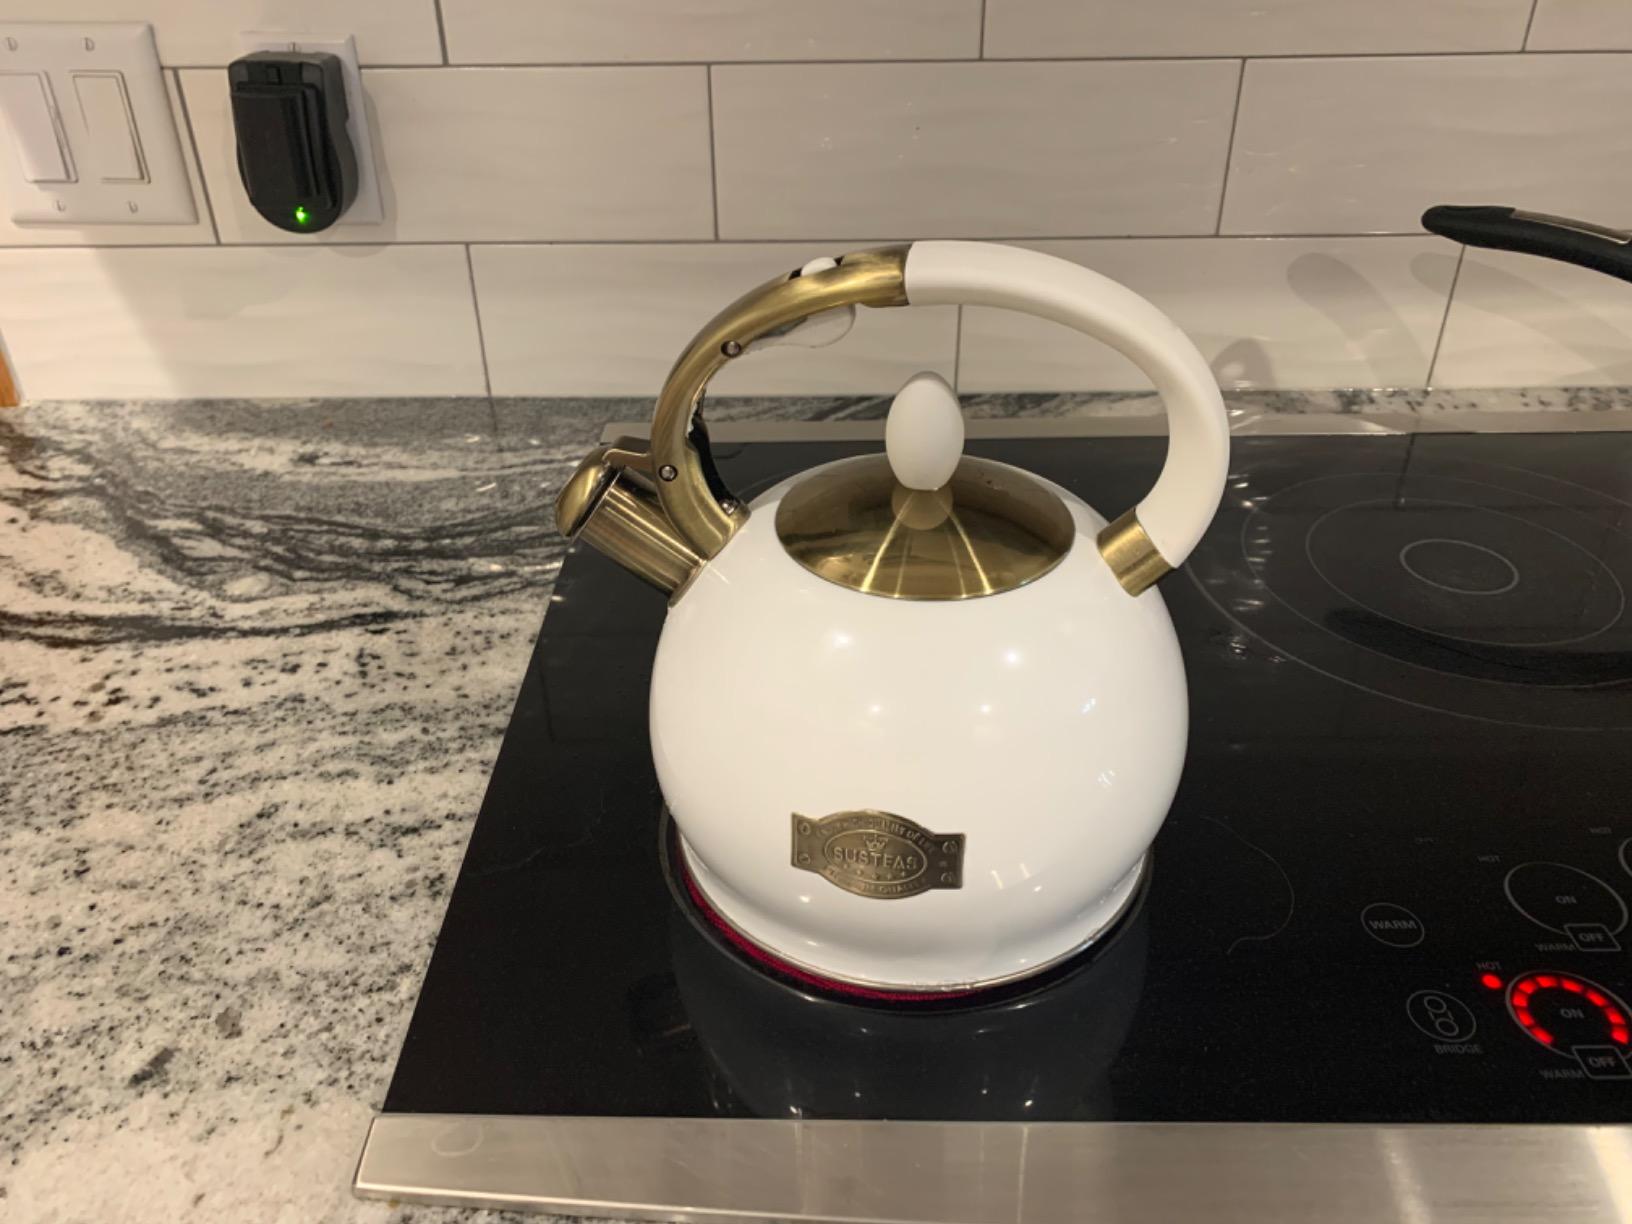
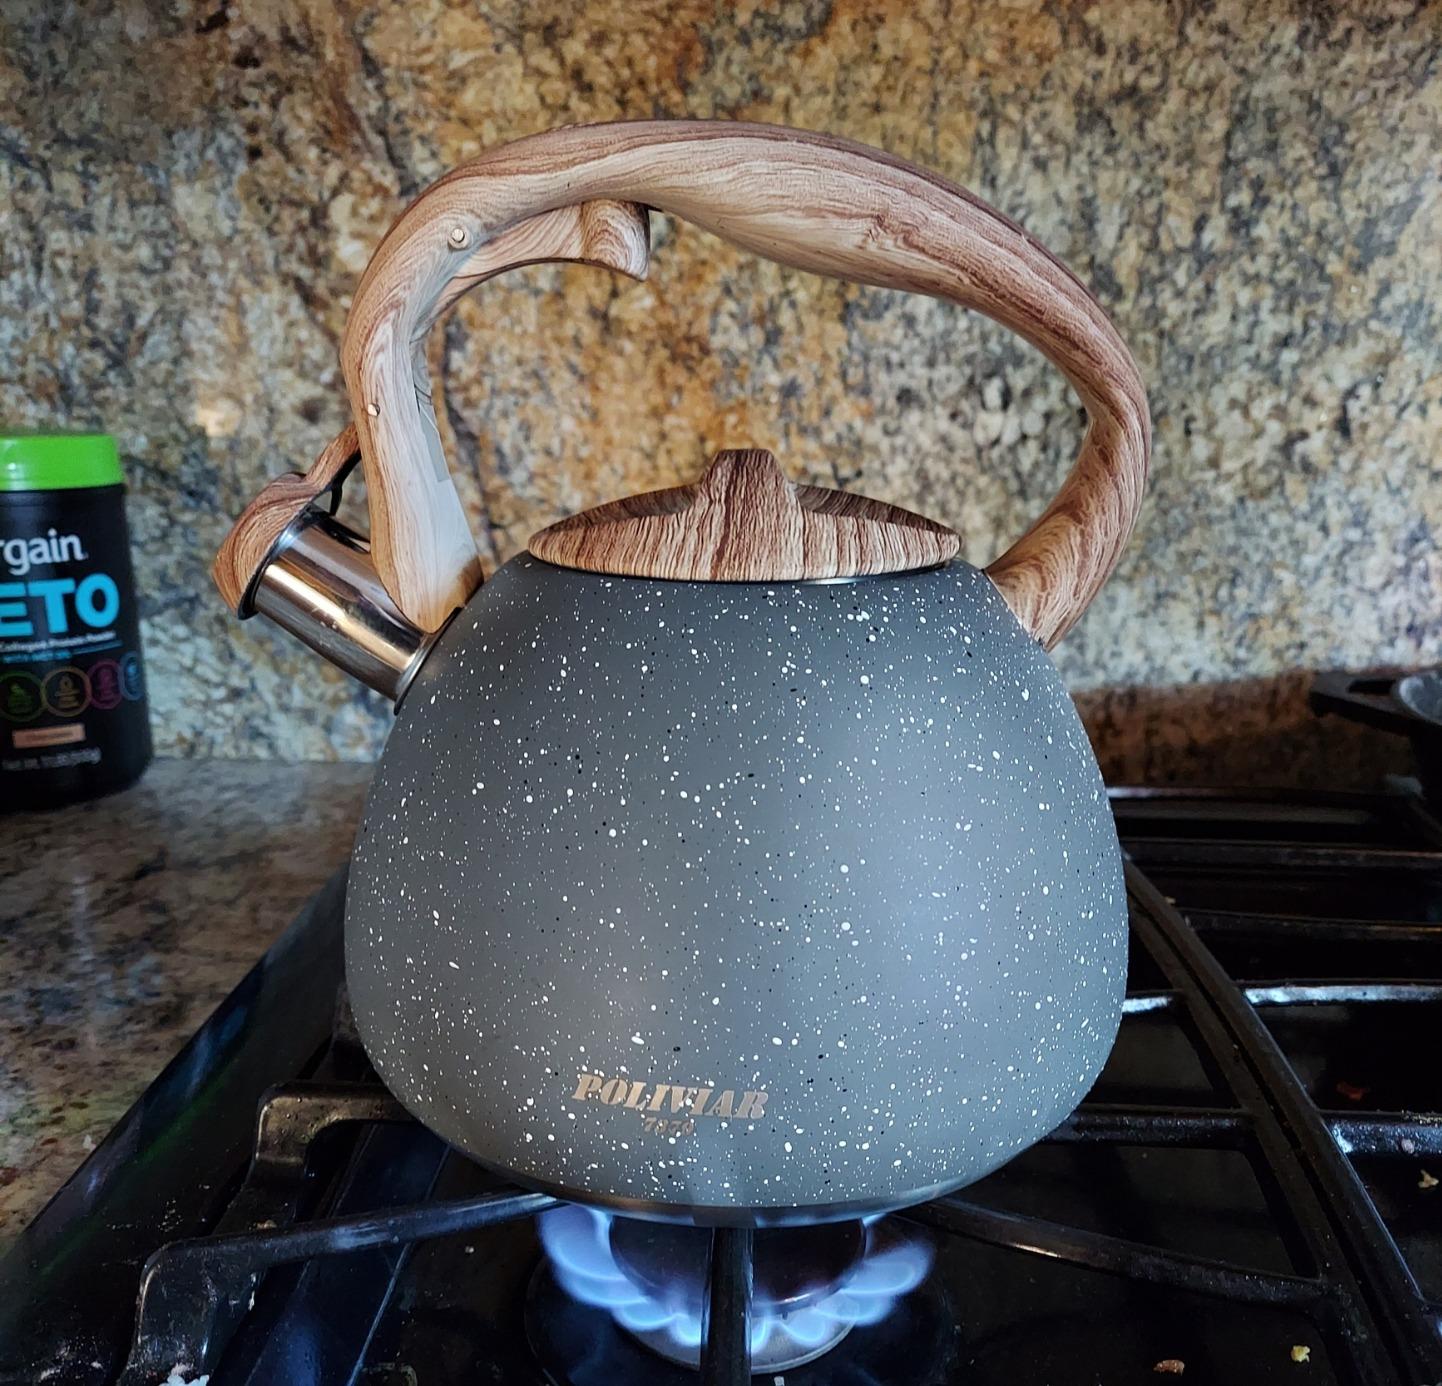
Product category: items_kettle
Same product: no